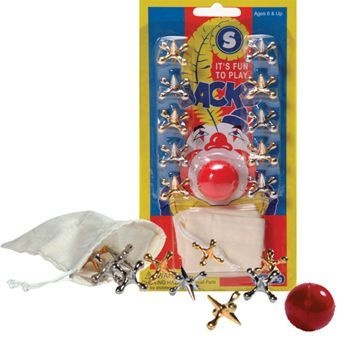
JACKS METAL
Brand: Schylling
Category: Toys & Games > Toys > Activity Toys > Toy Jacks